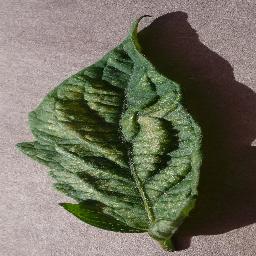
Label: Tomato___Spider_mites Two-spotted_spider_mite